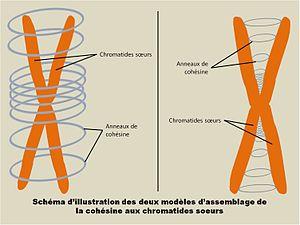
La cohésine est un complexe maintenant les deux chromatides sœurs associées.